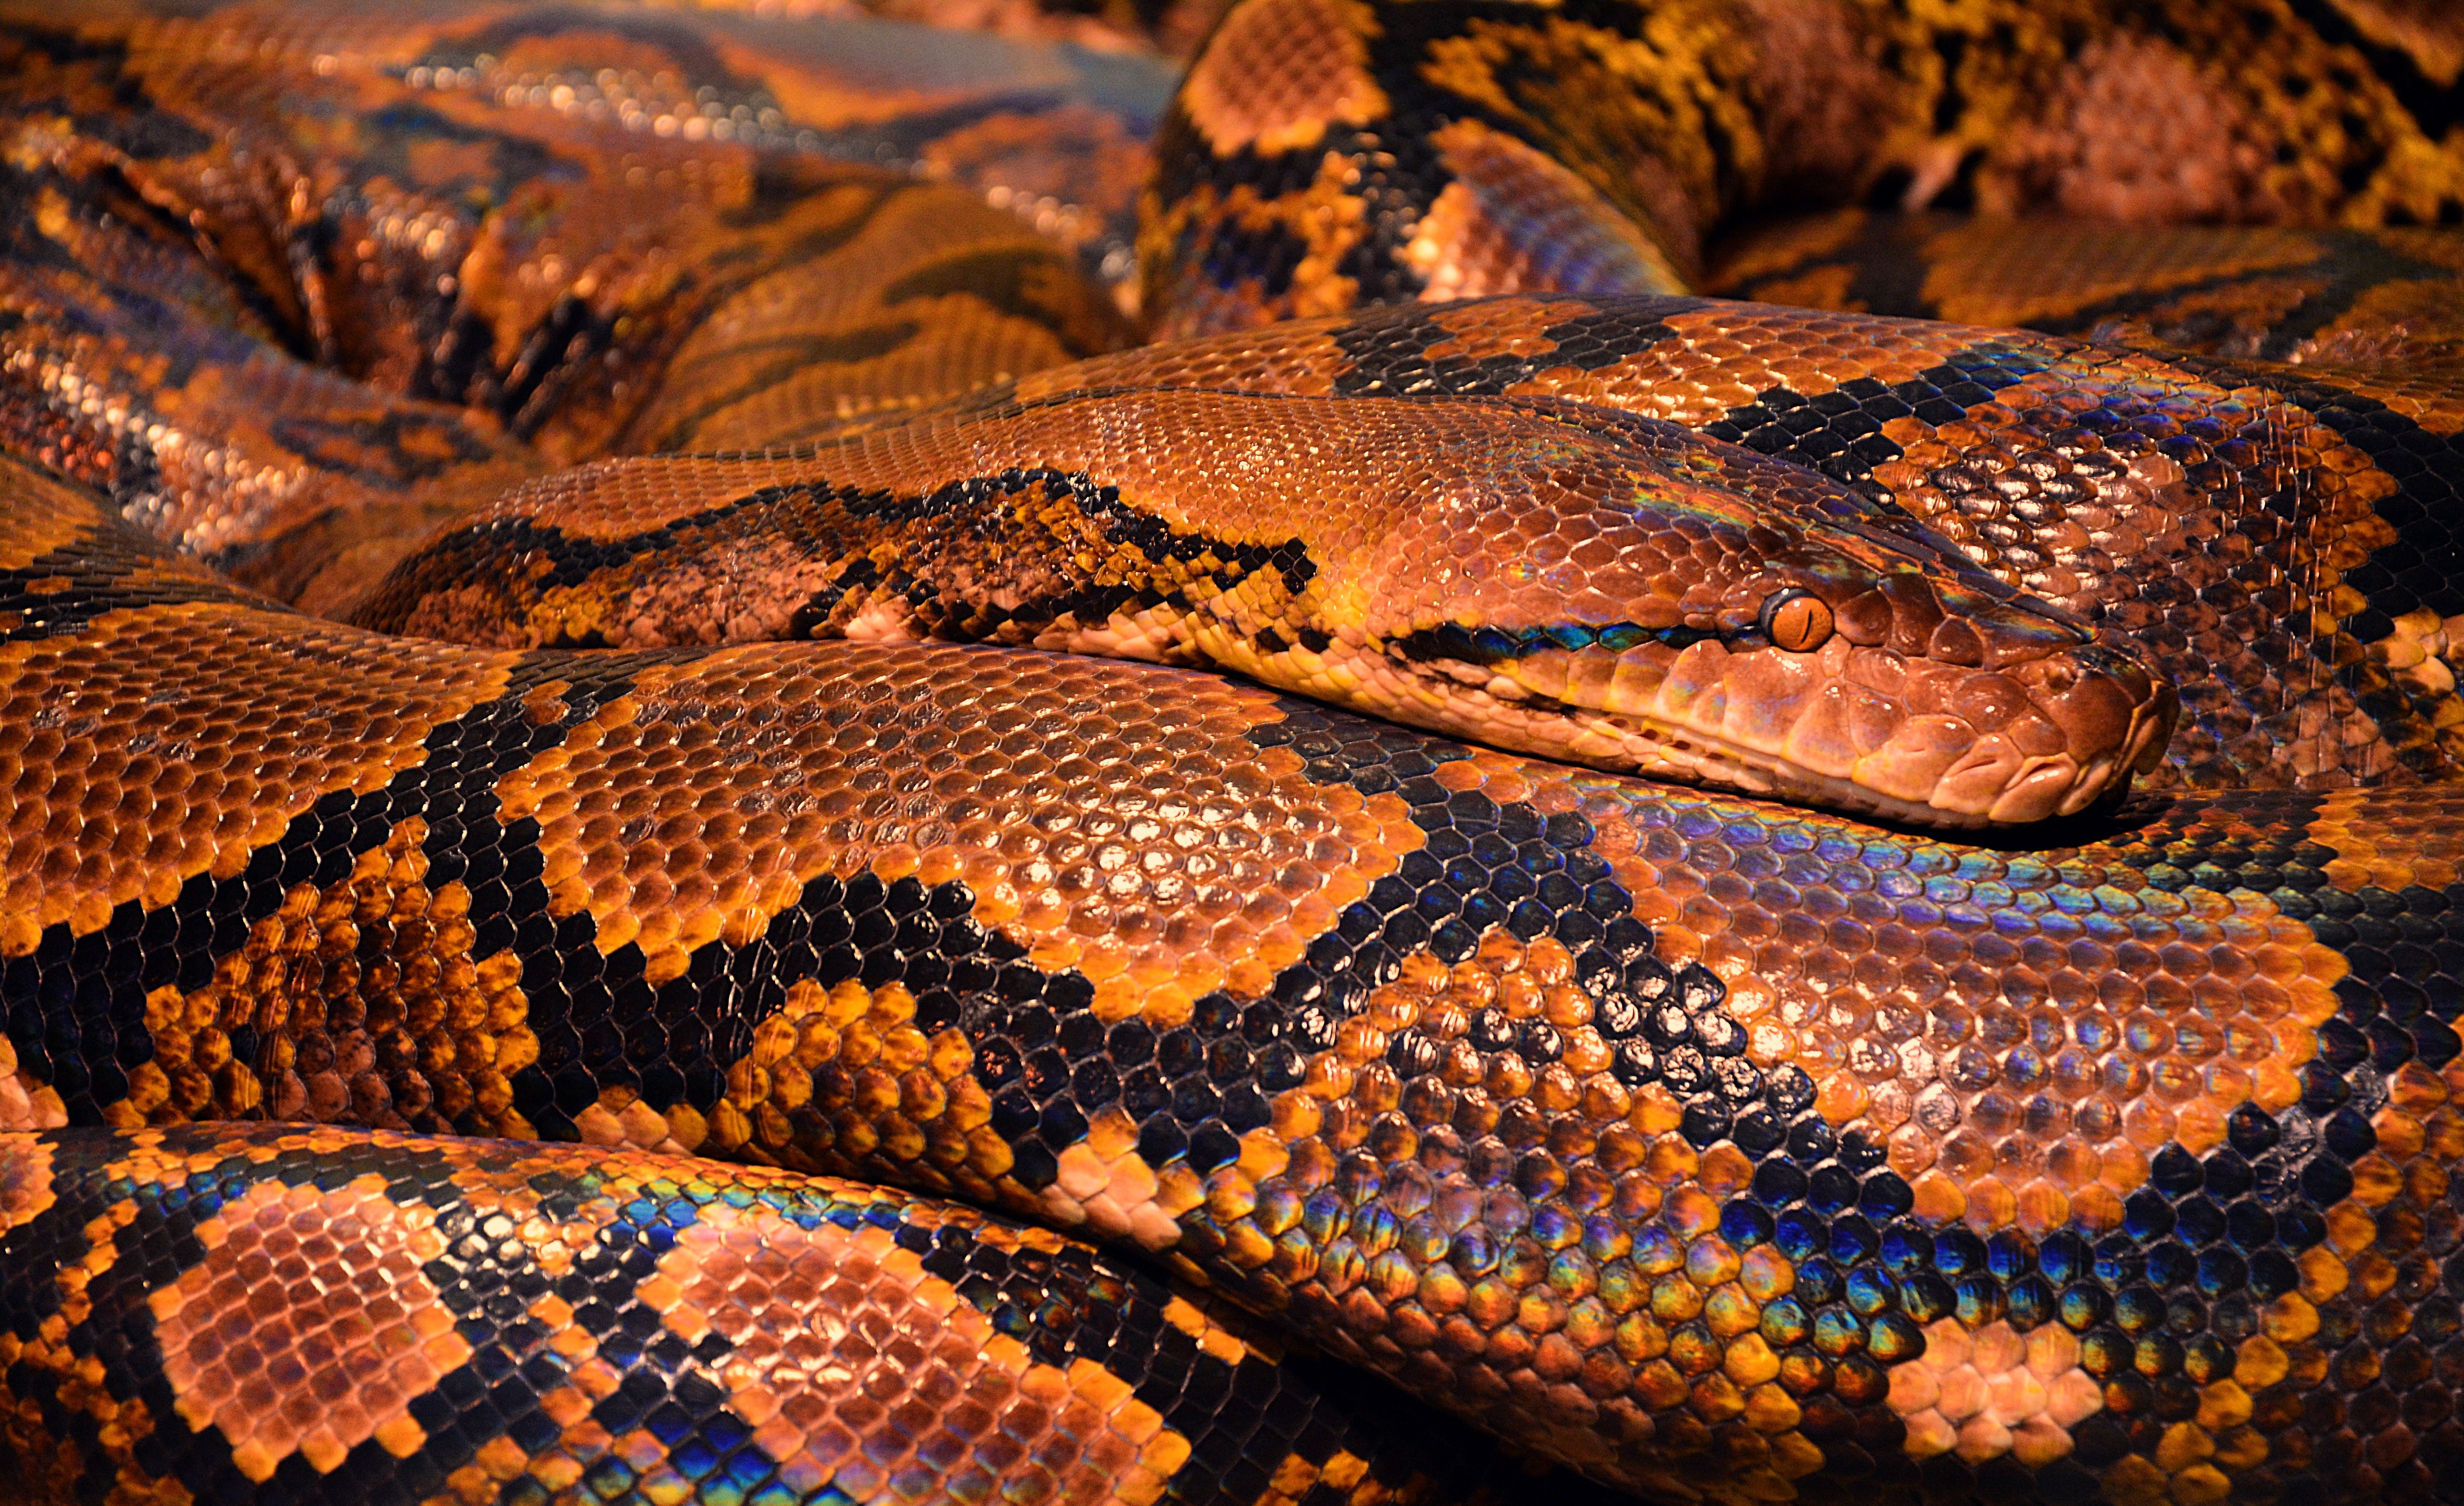
reptile, fauna, snake, vertebrate, serpent, sidewinder, eastern diamondback rattlesnake, snape, boa constrictor, scaled reptile, boas, hognose snake, kingsnake